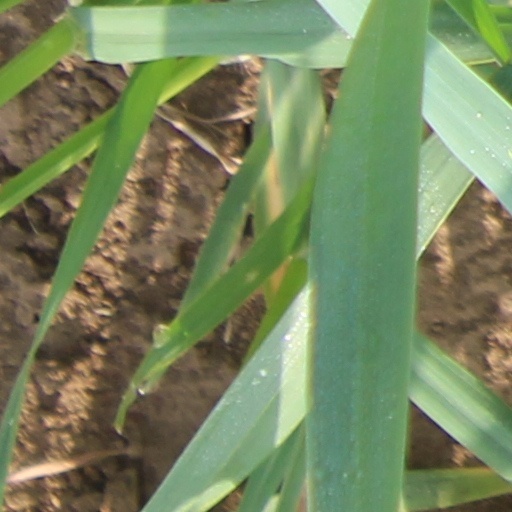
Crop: wheat